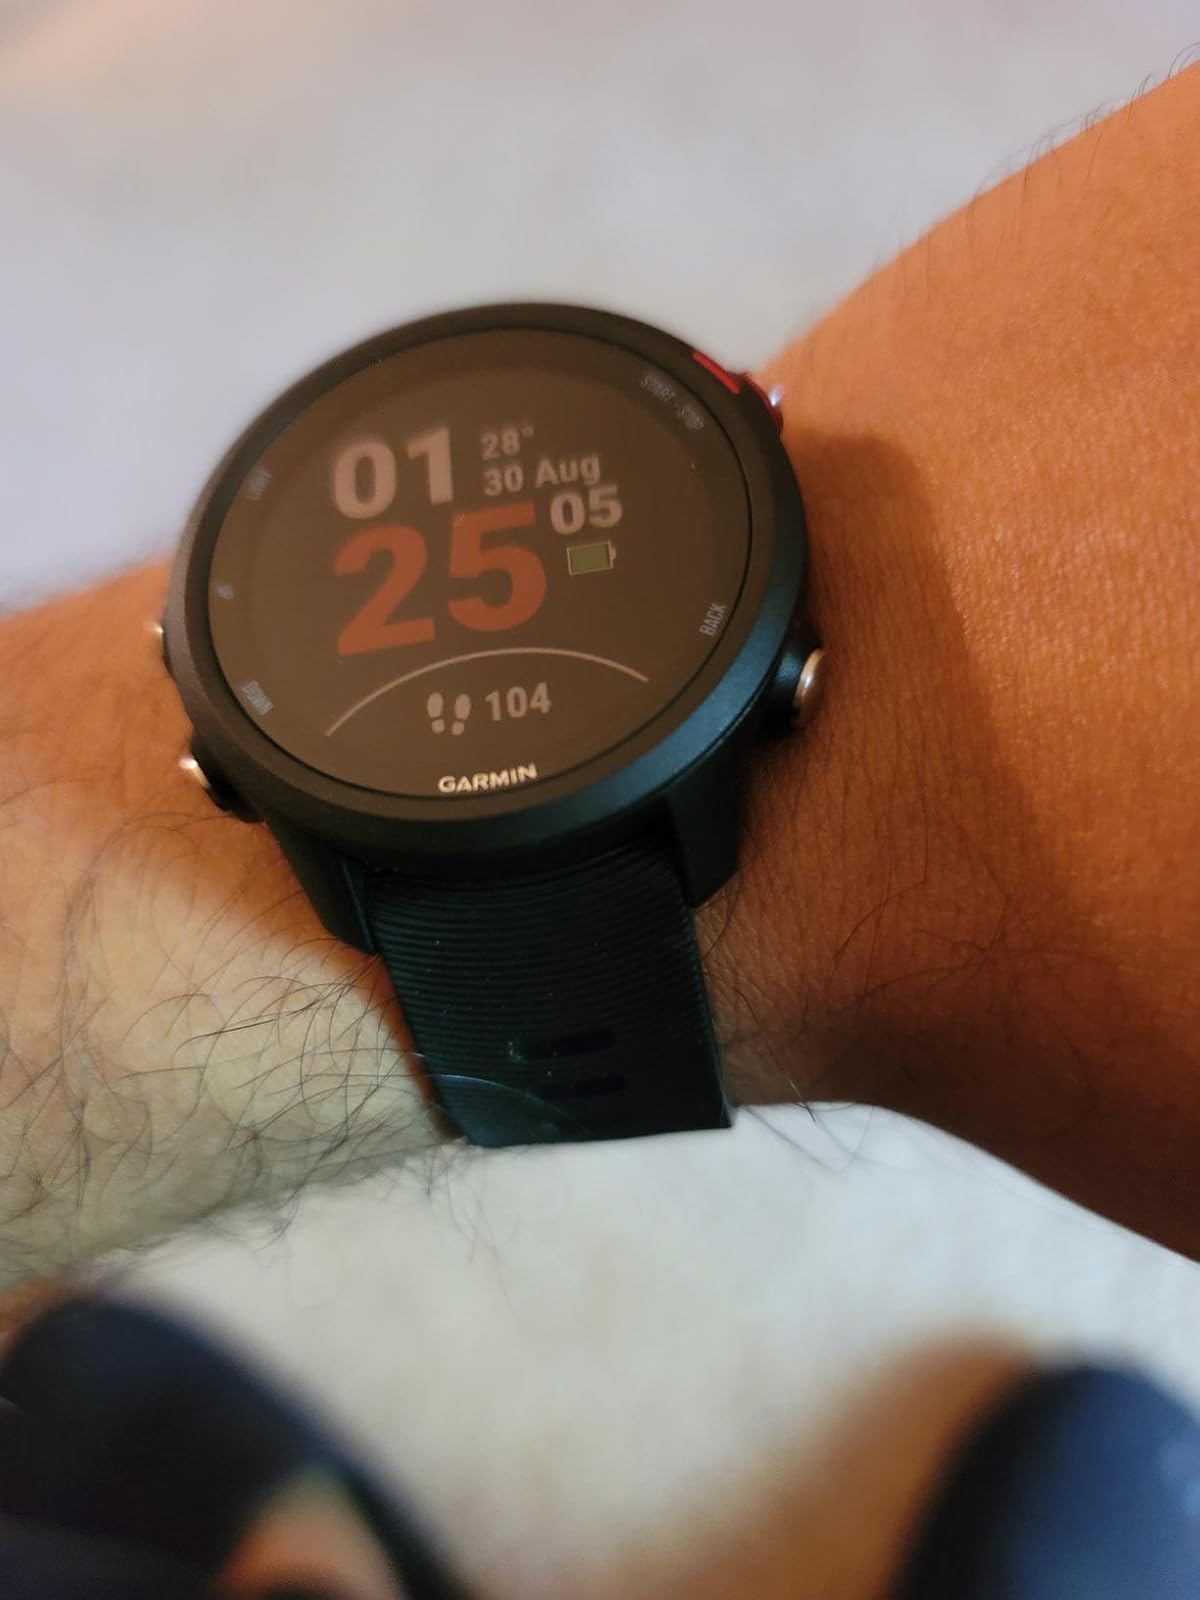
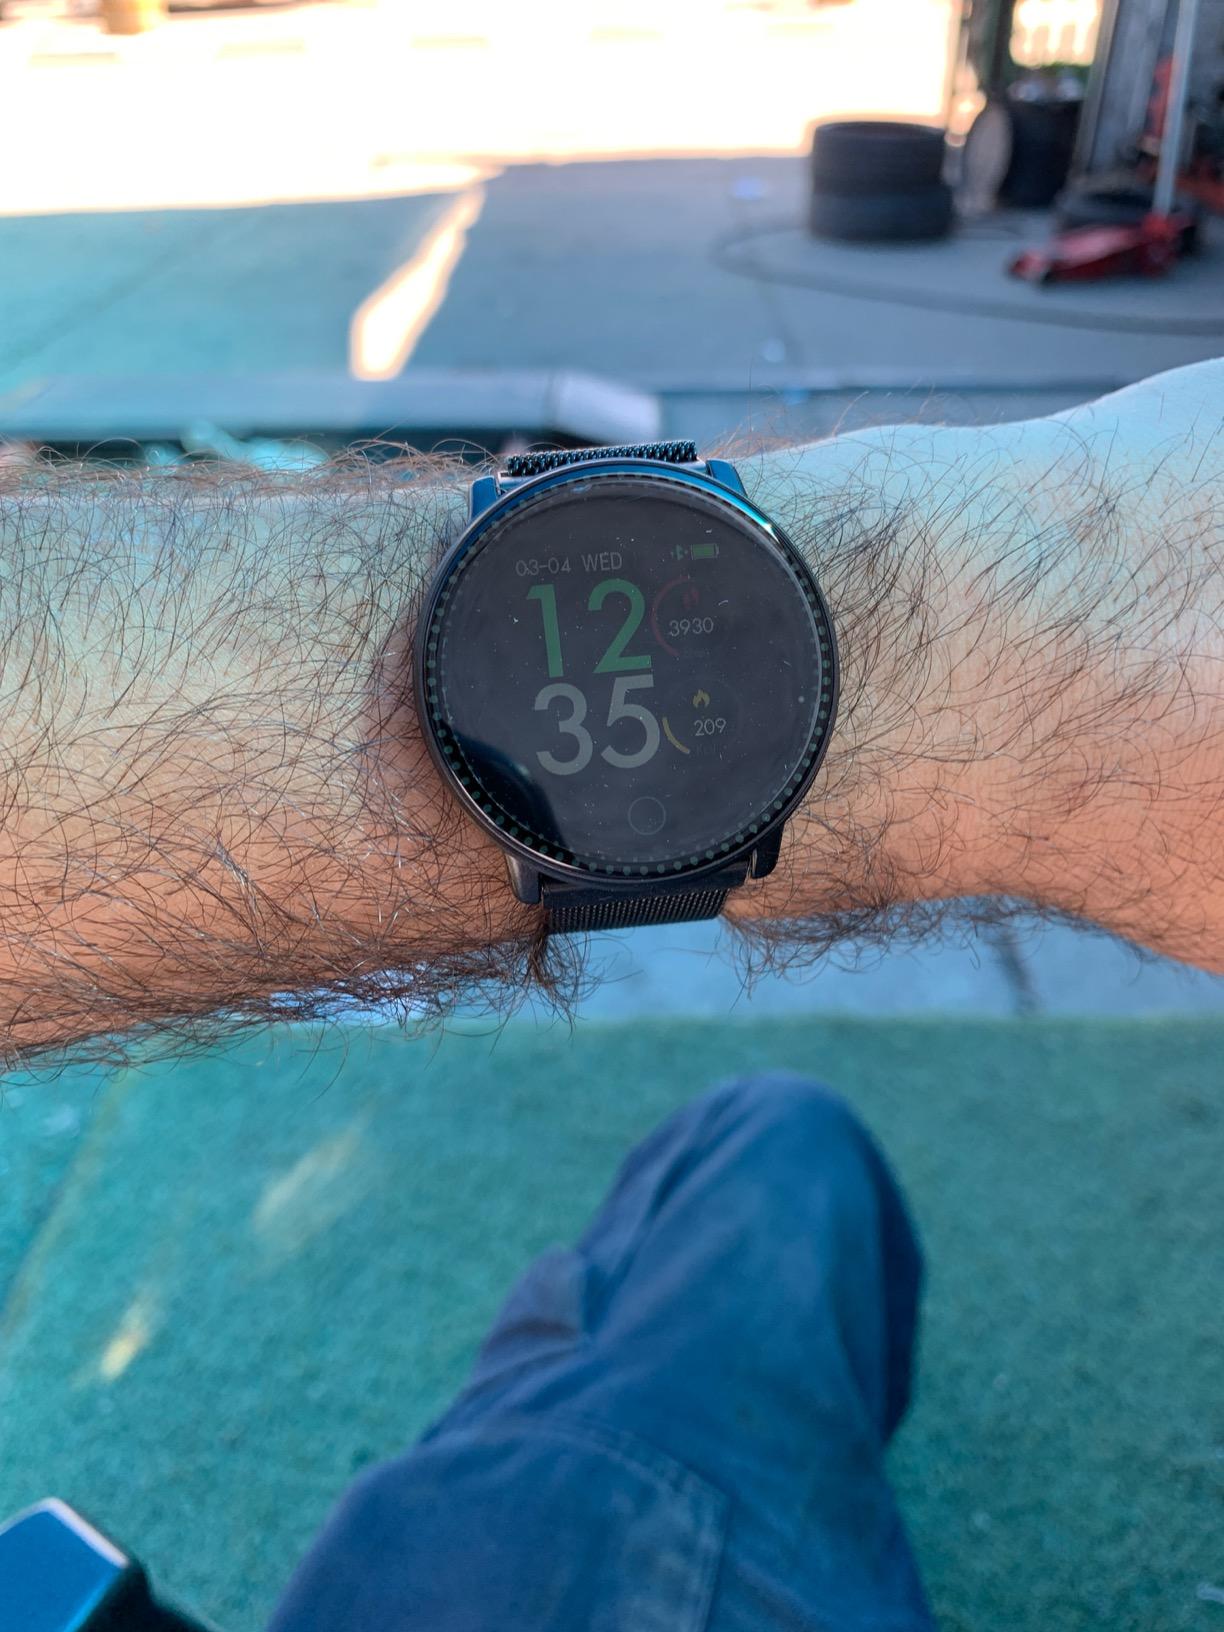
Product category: smartwatch
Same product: no